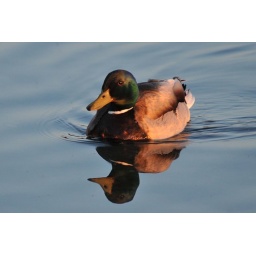
I love the soft evening light, and the reflection the the blue sky in the water.